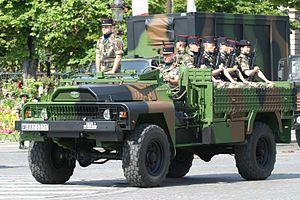
L’état-major de force nᵒ 2 est un état-major de force opérationnelle, de niveau 2 qui a été créé le 1ᵉʳ juillet 1999 au quartier Richemont, nᵒ 16 rue des Rochettes à Nantes.
Les camions ACMAT sont des camions tout-terrain, robustes et polyvalents. Lancés par ALM au début des années 1960, ils sont aujourd'hui fabriqués par les Ateliers de constructions mécaniques de l’Atlantique à Saint-Nazaire qui est une filiale d’Arquus depuis mars 2006, et emploie 120 personnes en 2012. ACMAT a été absorbée par Arquus en 2018.